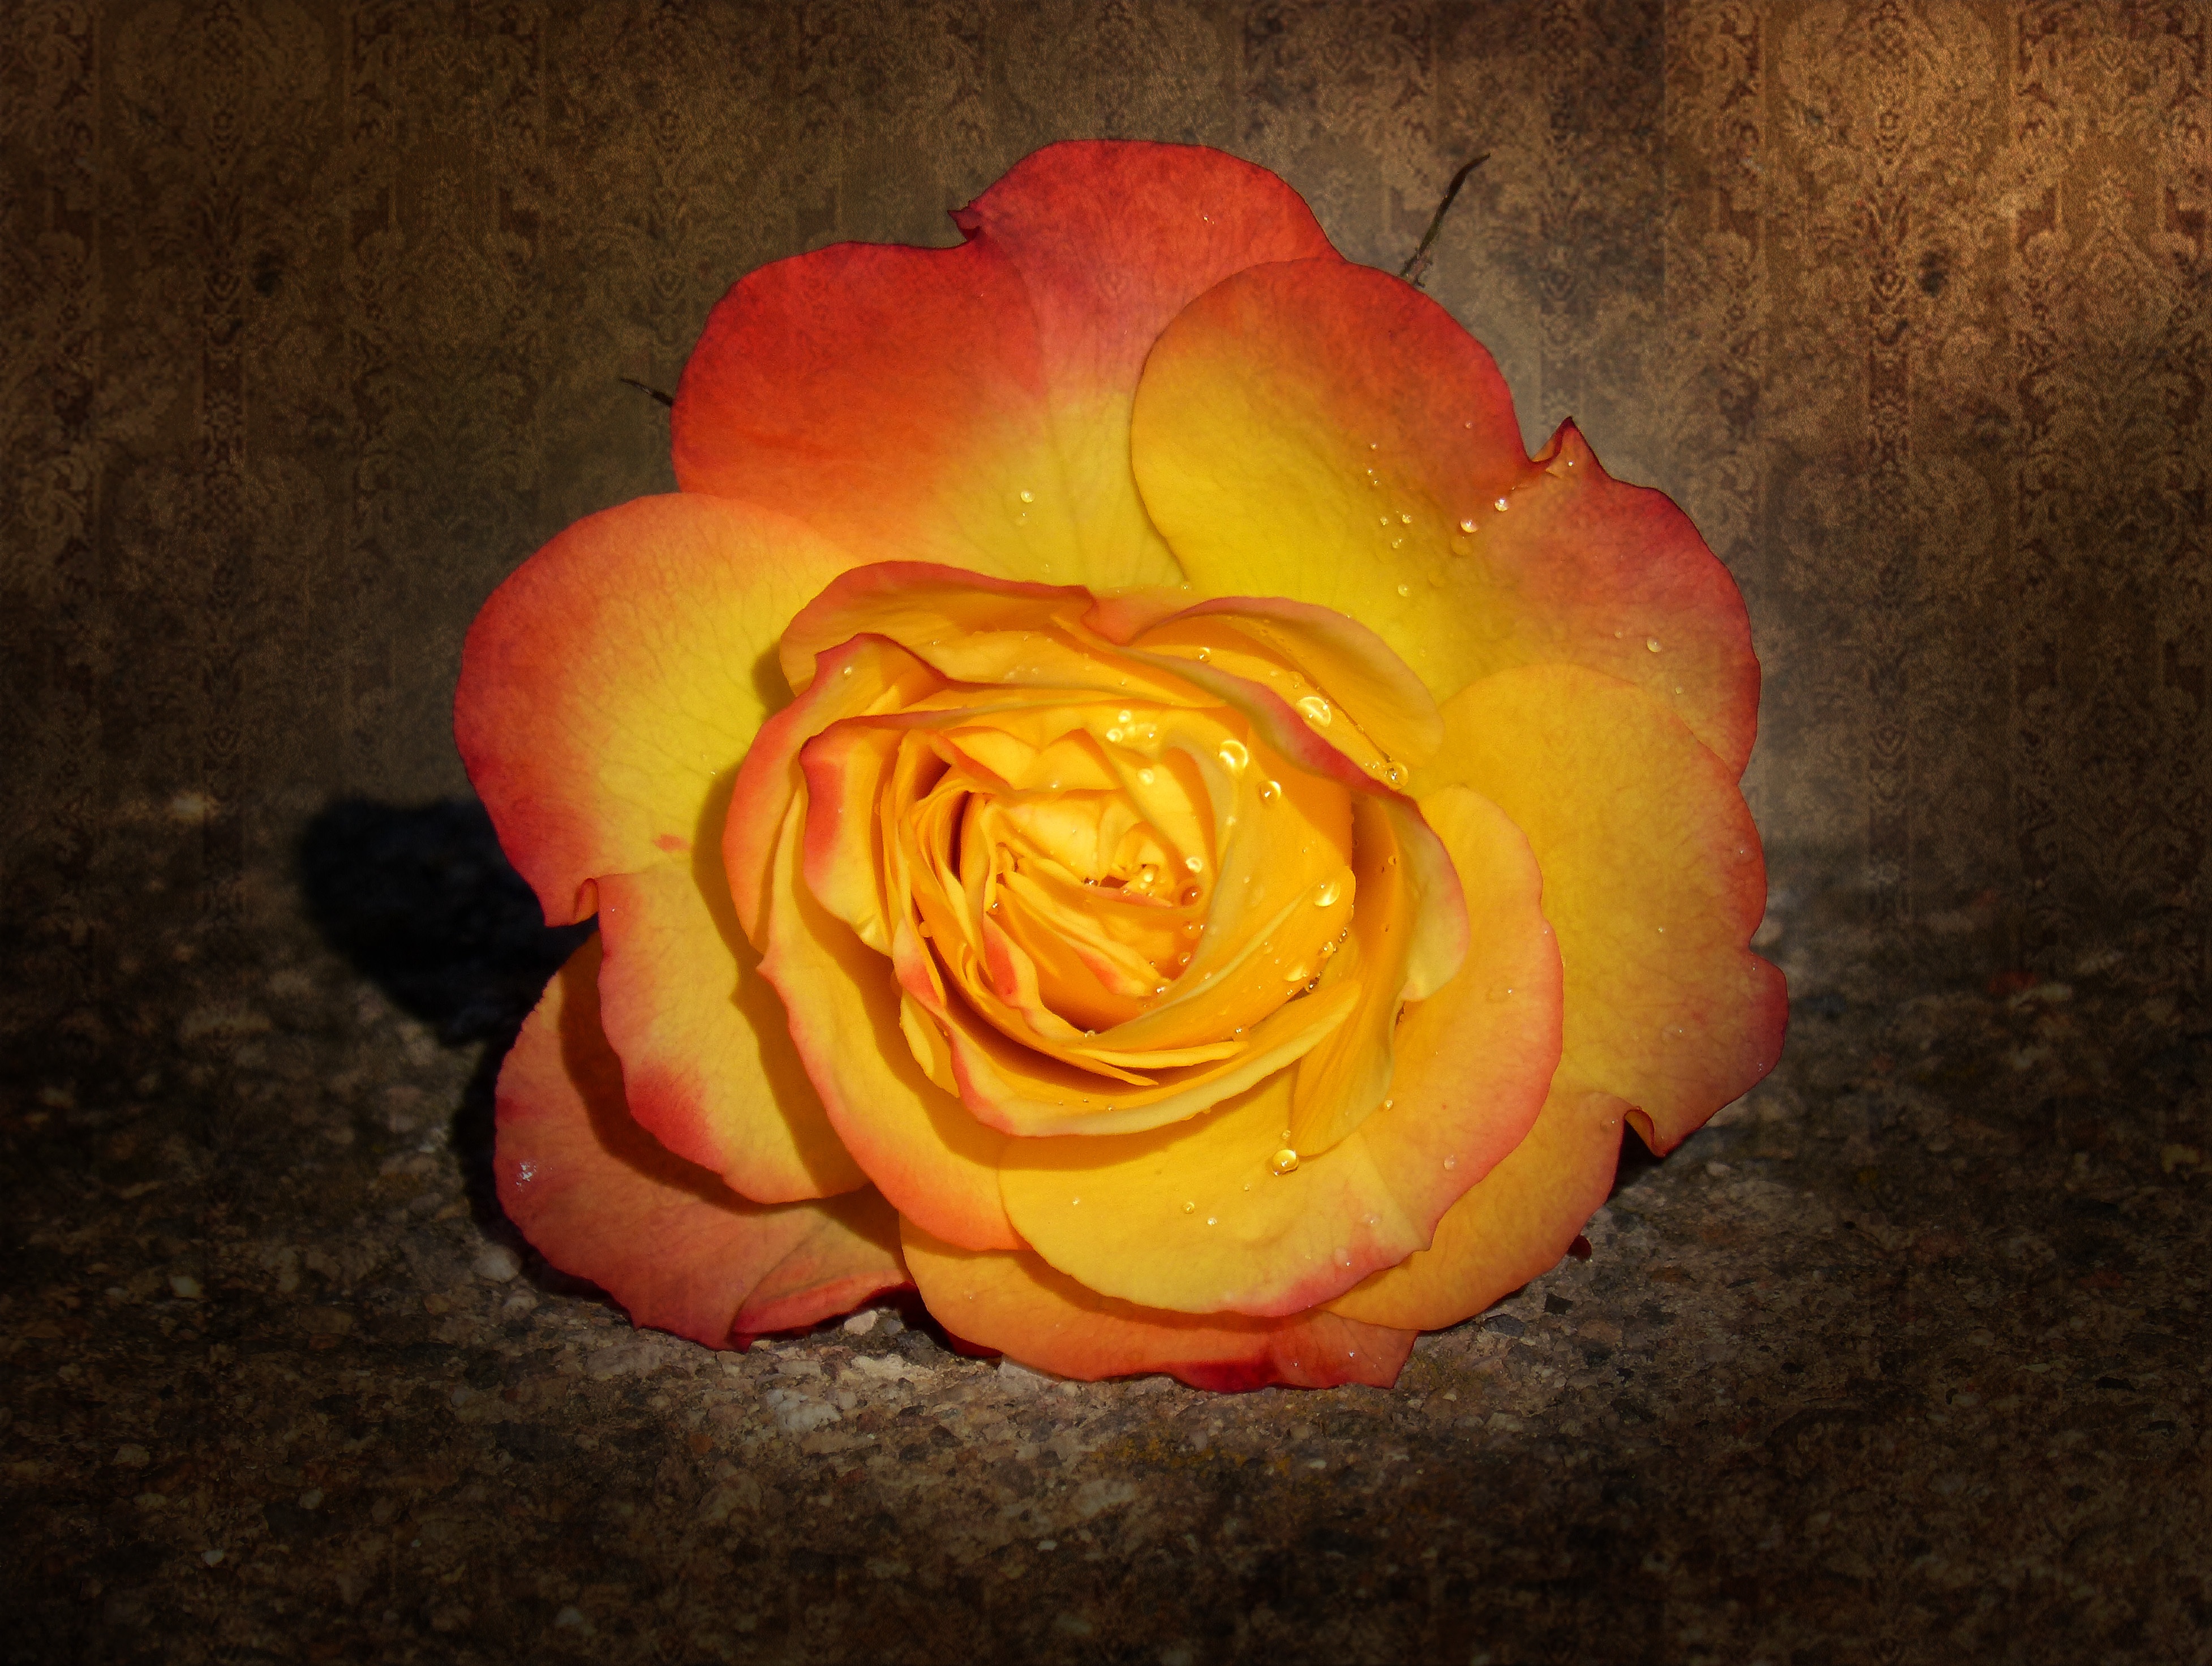
plant, vintage, texture, flower, petal, rose, red, grunge, yellow, petals, rosa, beauty, yellow rose, macro photography, flowering plant, garden roses, rose family, still life photography, land plant